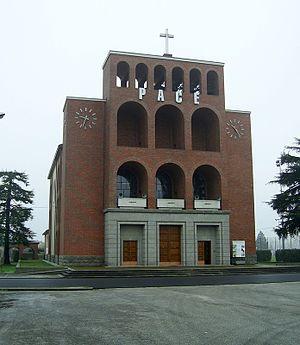
Pozzuolo del Friuli est une commune italienne d'environ 7 000 habitants, de la province d'Udine dans la région autonome du Frioul-Vénétie Julienne en Italie.